Jean Thomassen

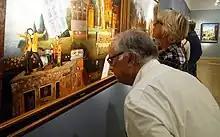
Glenn Janes at Museum Slager, viewing '1900 and Yesterday, No 2' (1989).

In 1991, he held a series of commemorative exhibitions to mark the 60th anniversary of the death of Russian ballerina Anna Pavlova (1881-1931). He wrote a biography of Pavlova in 1995 that received publicity in England and Russia.